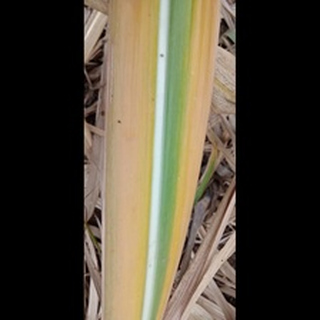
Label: sugarcane_yellow_leaf_disease